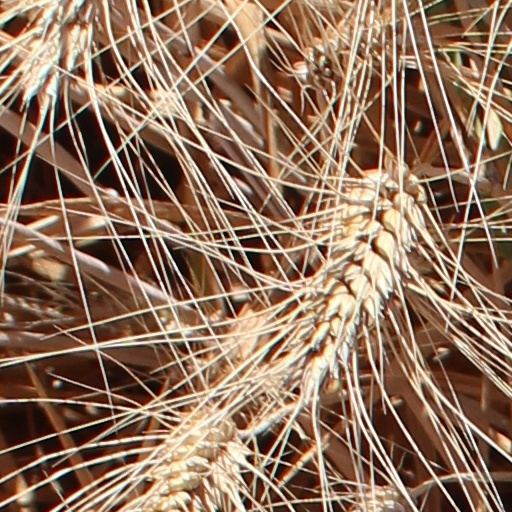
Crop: wheat